Tesla Powerwall

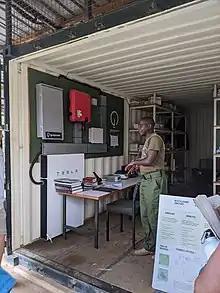
Tesla Powerwall 2 in use at an elephant sanctuary in Kenya

The Powerwall is optimized for daily cycling, such as for load shifting. For Powerwall 1, Tesla used proprietary technology for packaging and cooling the cells in packs with liquid coolant. Musk promised not to start patent infringement lawsuits against anyone who, in good faith, used Tesla's technology for Powerwalls as he had promised with Tesla cars.